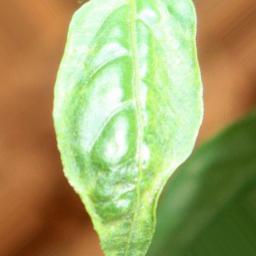
Label: mites_and_trips